Ten Drum Rende Creative Park

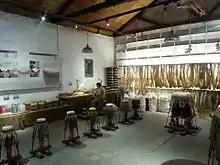
A corner of the Drum Museum featured at the Ten Drum Culture Village, showcasing different kinds of drums from East Asian countries.

Located in the Rende District of Tainan, Taiwan, Ten Drum Rende Creative Park was once a busy sugar mill but had been left disused for years. After being taken over by the local drumming troupe Ten Drum Art Percussion Group as a rehearsal space, this mill continues to live its history and allows visitors to peek into the thriving sugar industry during the Japanese Colonial Era.